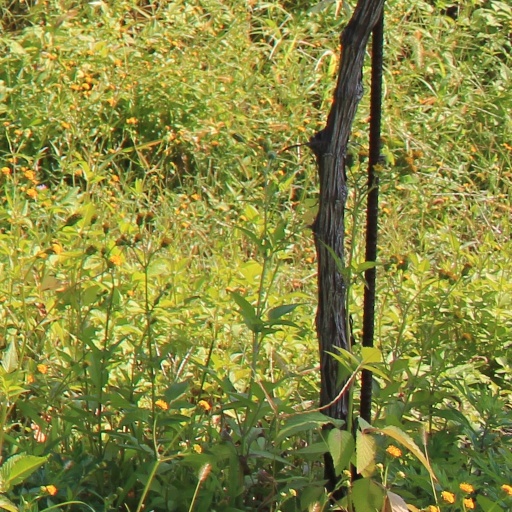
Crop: grape